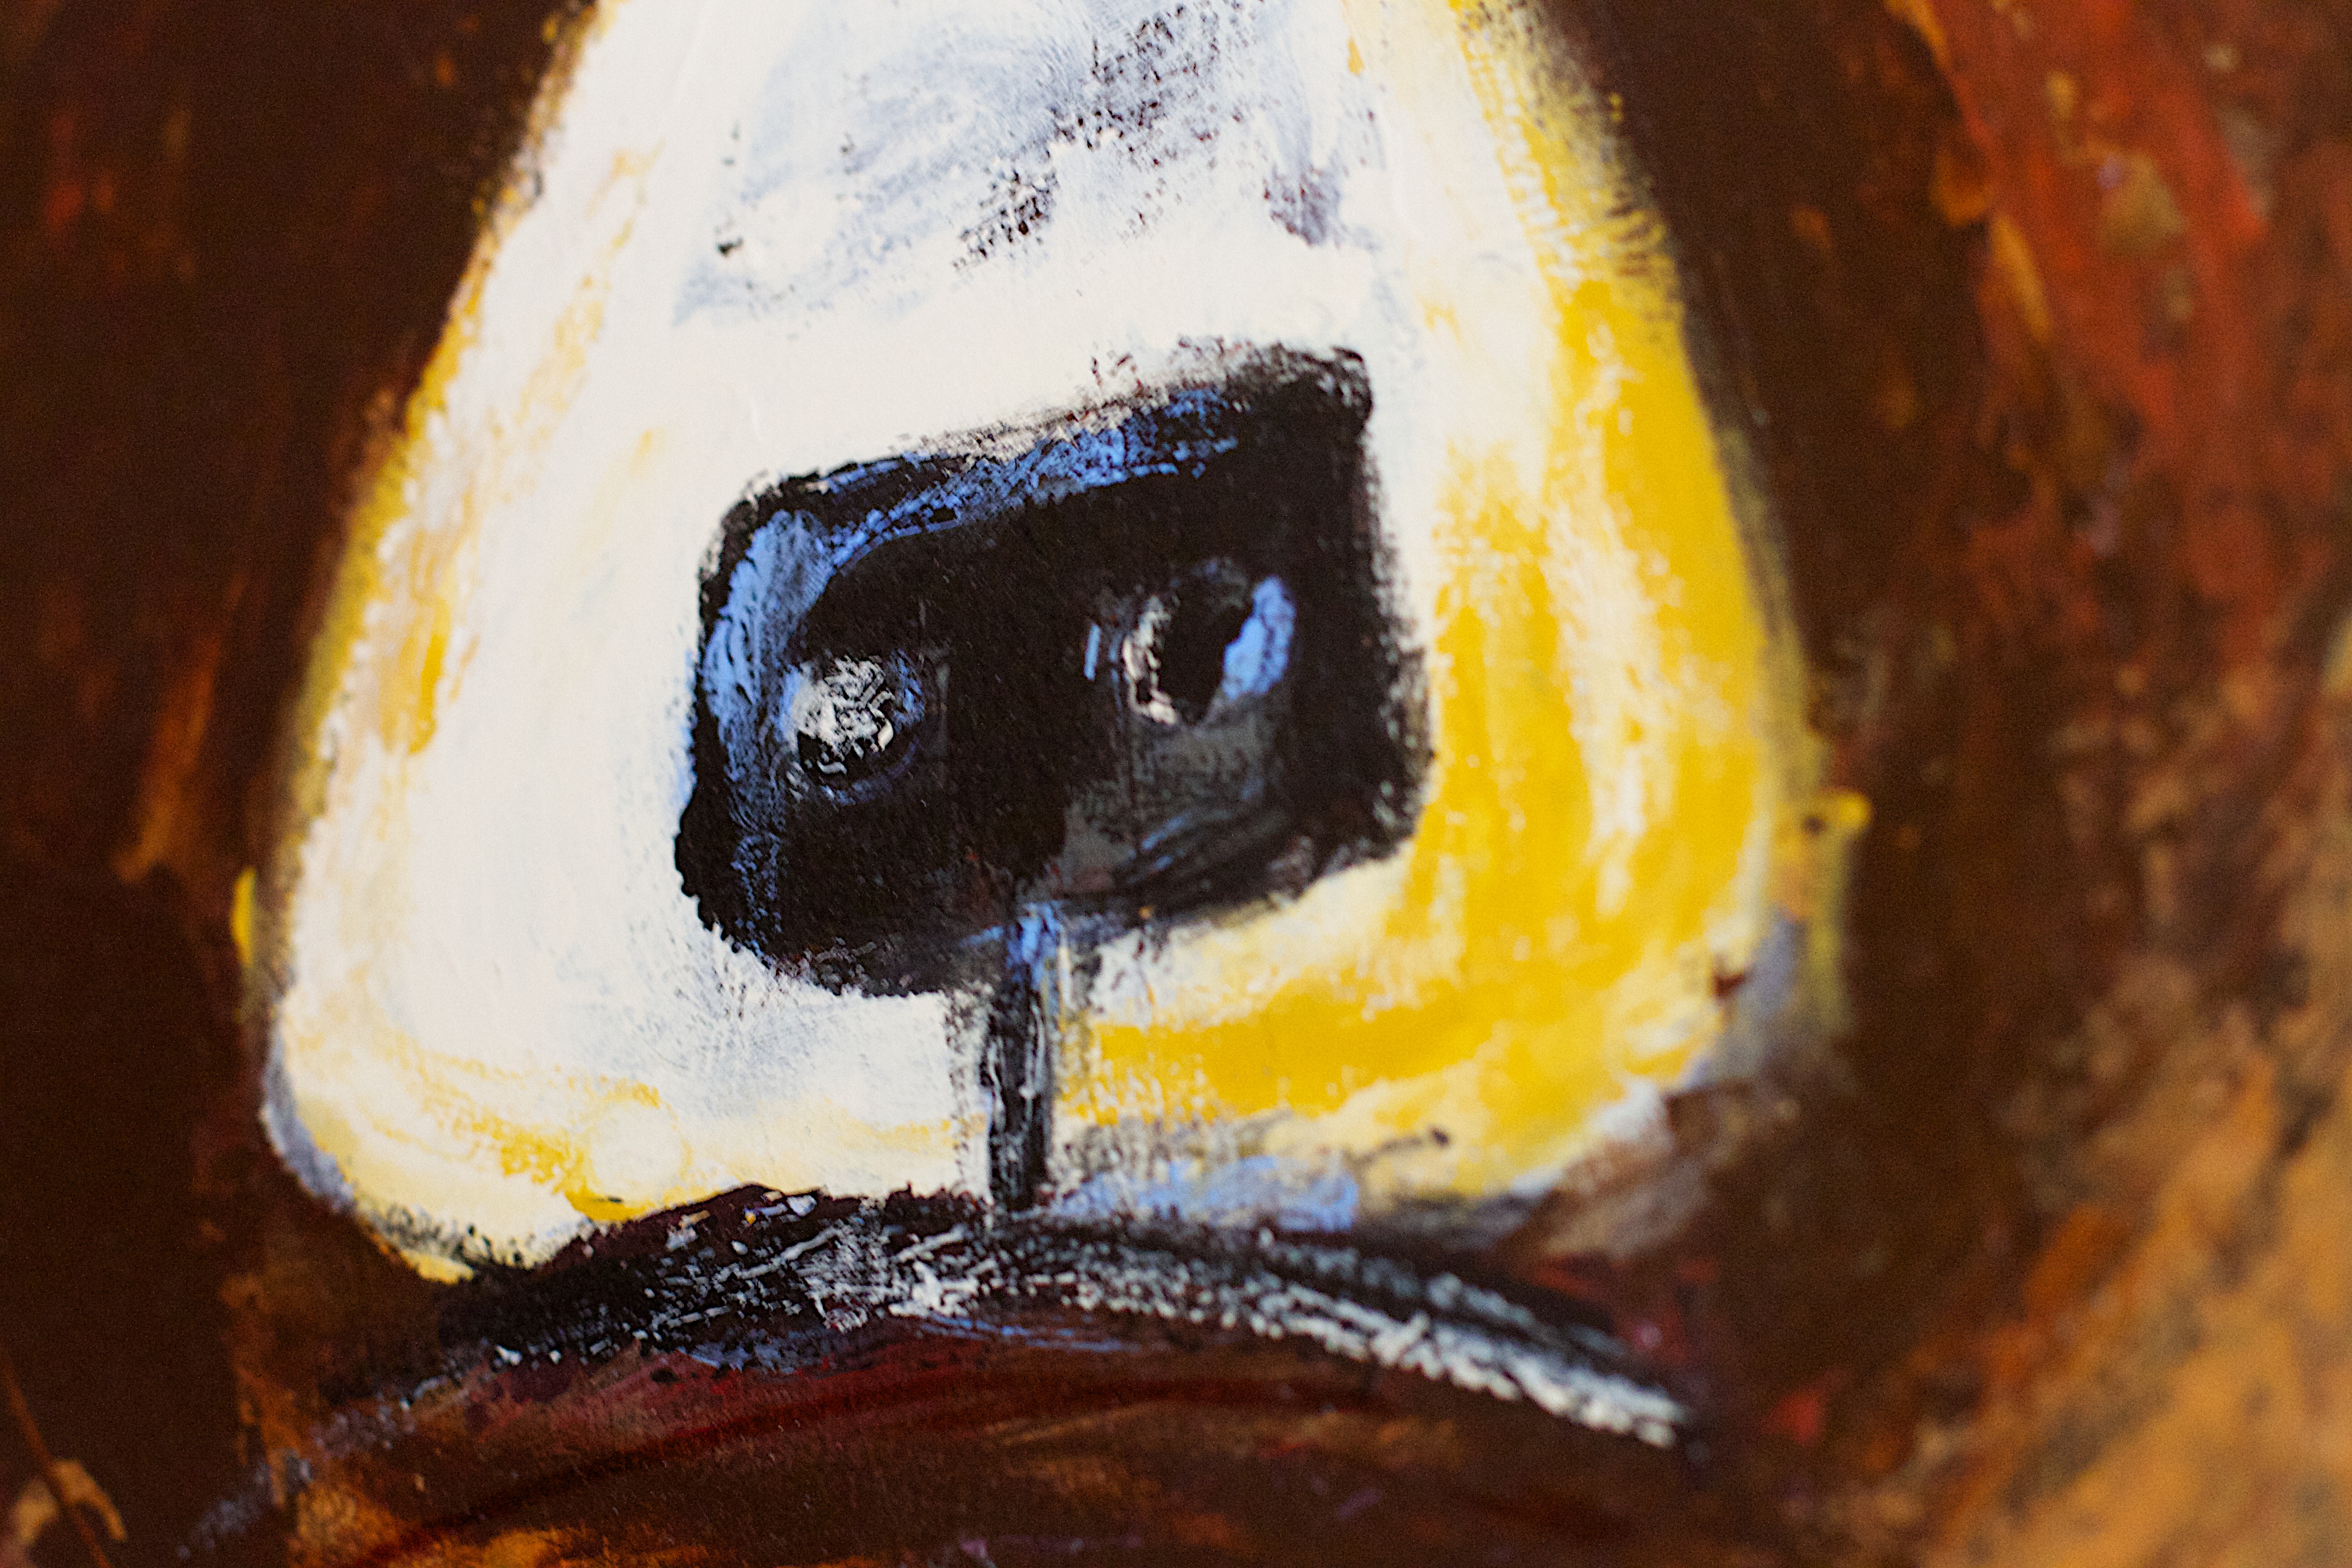
food, color, yellow, dessert, painting, close up, macro photography